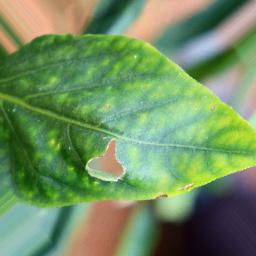
Label: nutritional